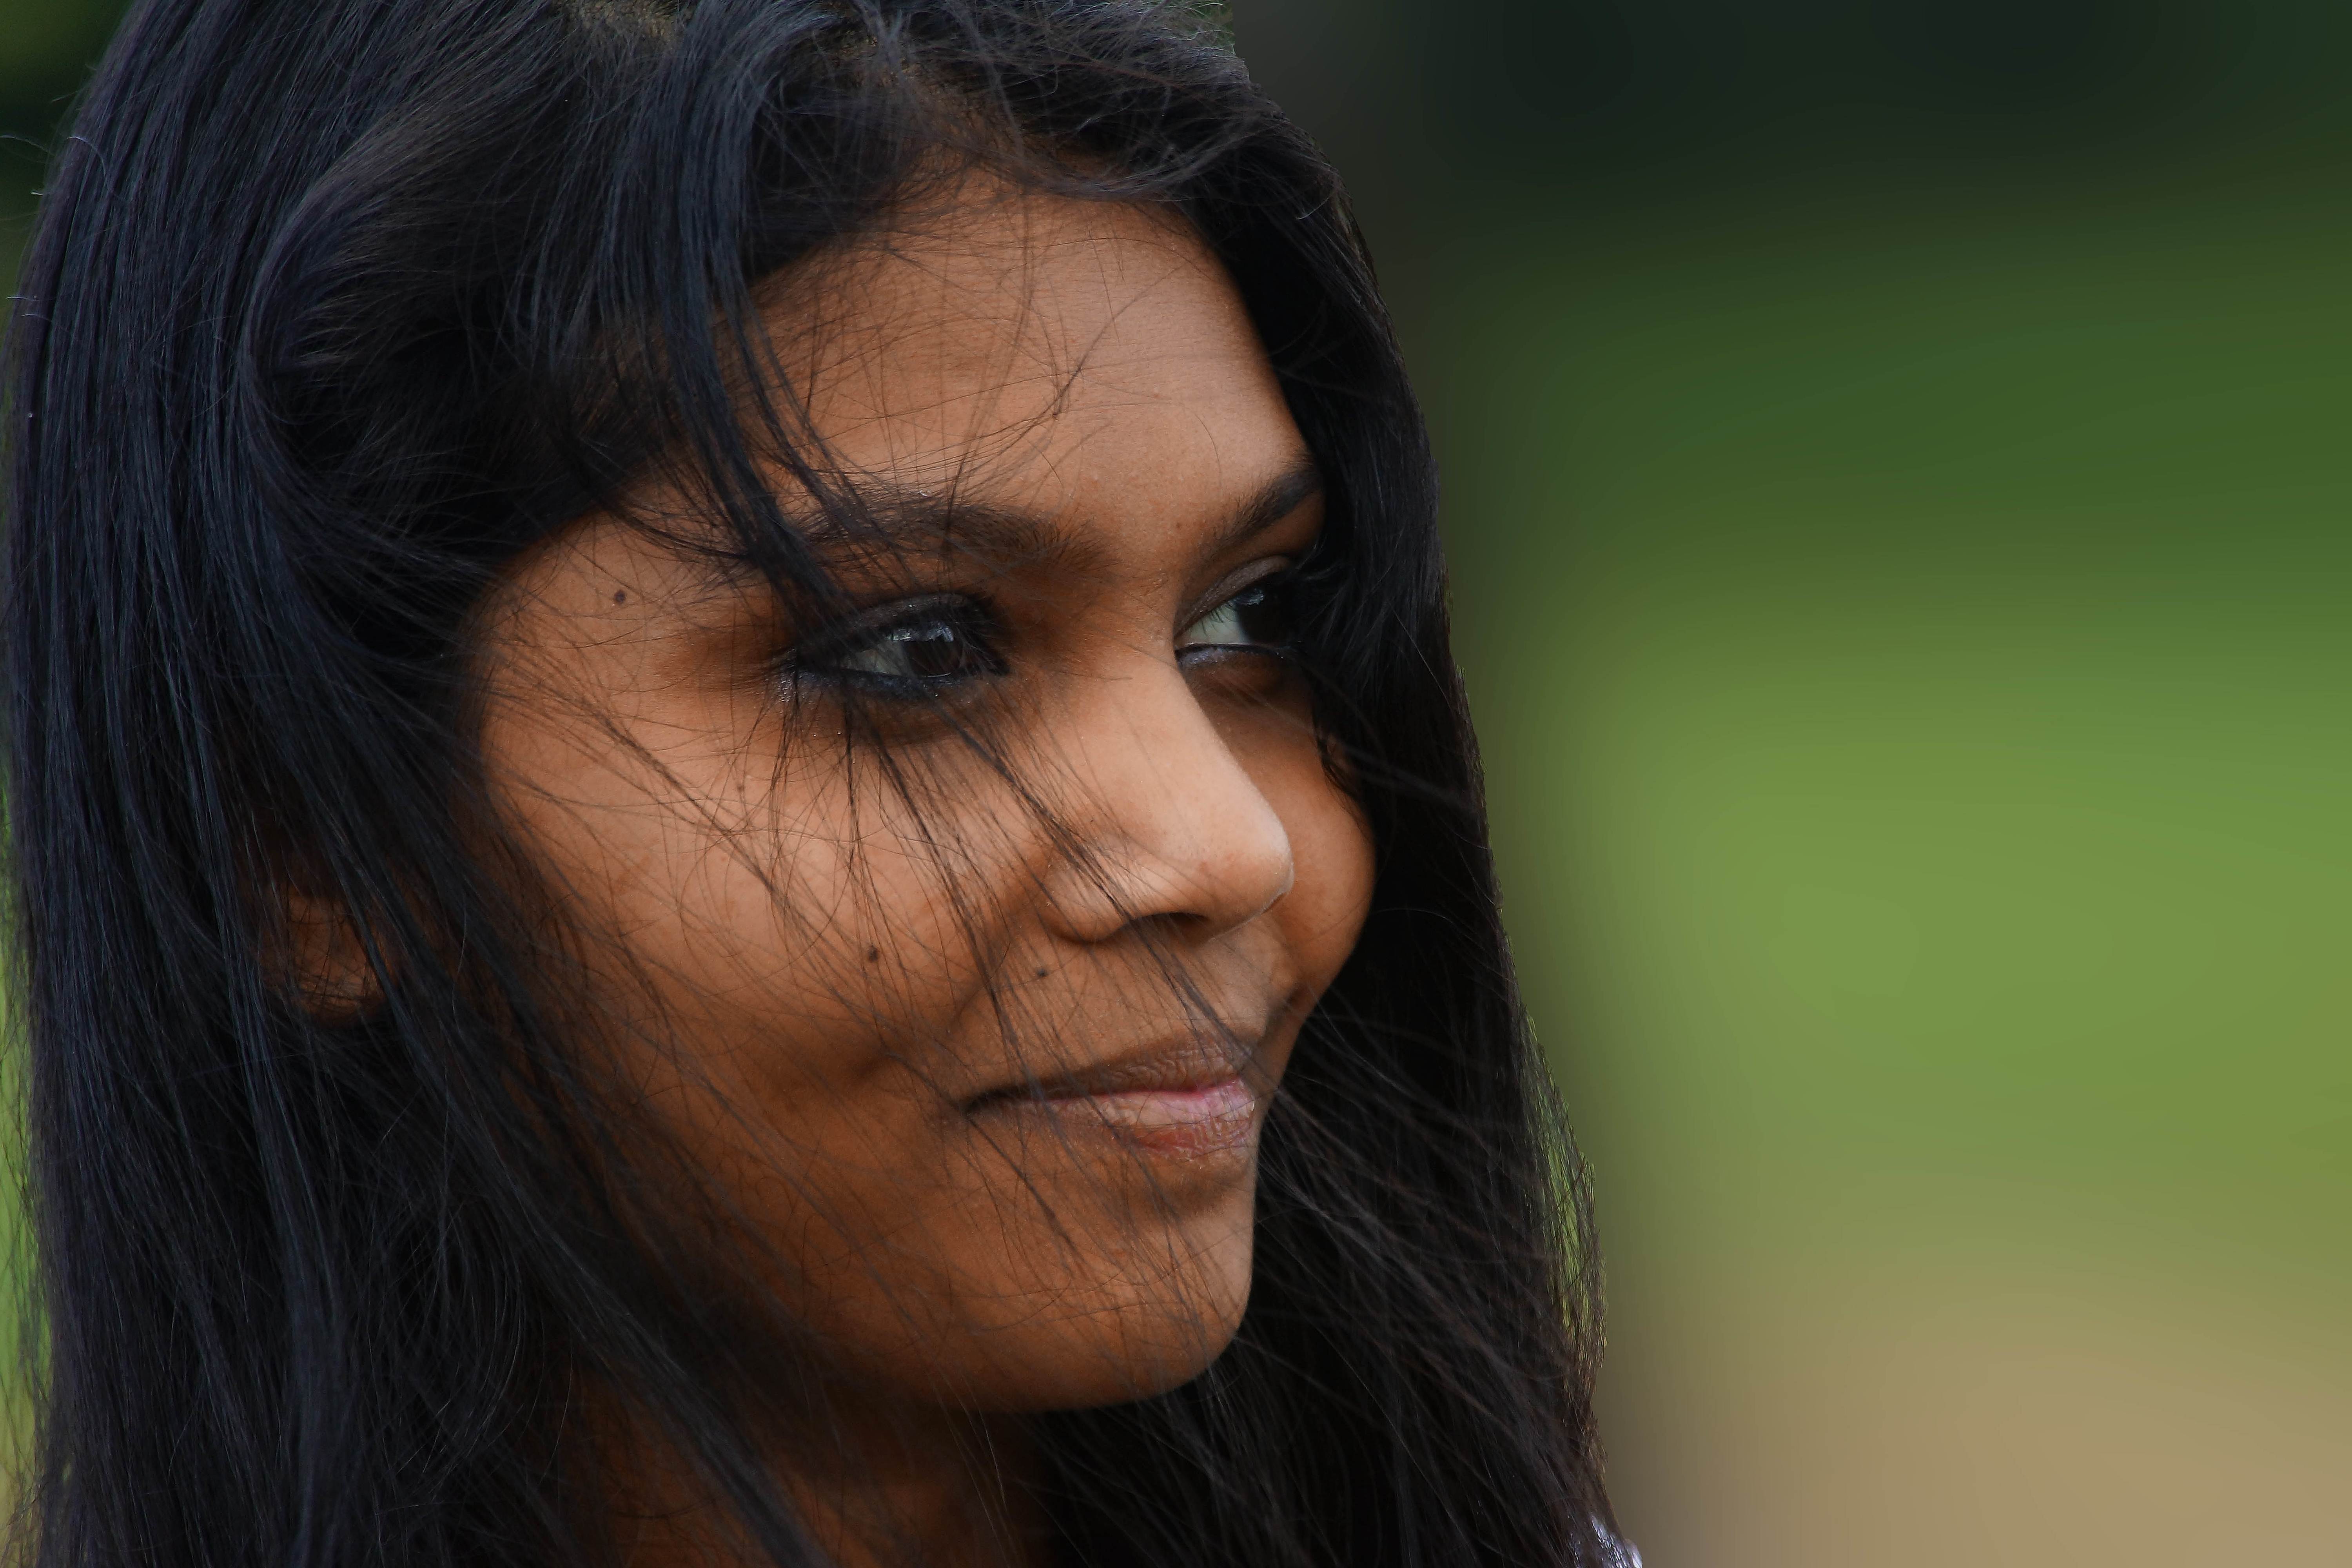
person, people, girl, woman, hair, photography, photo, singer, portrait, model, lady, facial expression, hairstyle, smile, close up, human body, face, nose, eye, head, skin, gente, beauty, organ, a77, emotion, retrato, g, ggl1, gaby1, xovesphoto, gphoto, kirti, xelodegalicia, sonya77v, sonyslta77v, gabrielcoru a, photo shoot, brown hair, portrait photography